Cyta

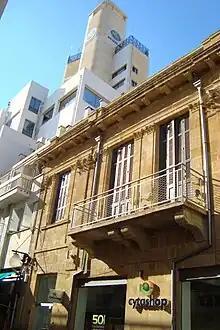
Cytashop in Nicosia, Cyprus

Nowadays, Cyta provides a broad range of services and facilities for voice and data applications in both fixed and mobile telephony. Particular emphasis is placed on the provision of value added services, such as content/multimedia via the Internet which, according to industry projections, will be the dominant business activity of the next decade.